Pierce Organ Pipe Factory

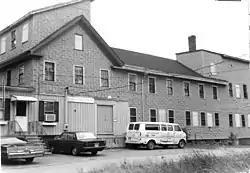

The Pierce Organ Pipe Factory was a historic factory building in Reading, Massachusetts. The oldest portion of the two-story wood-frame Italianate structure was built in 1852 by Samuel Pierce, who had begun the manufacture of organ pipes in his nearby house in the 1840s. The building was expanded several times over the 19th century.